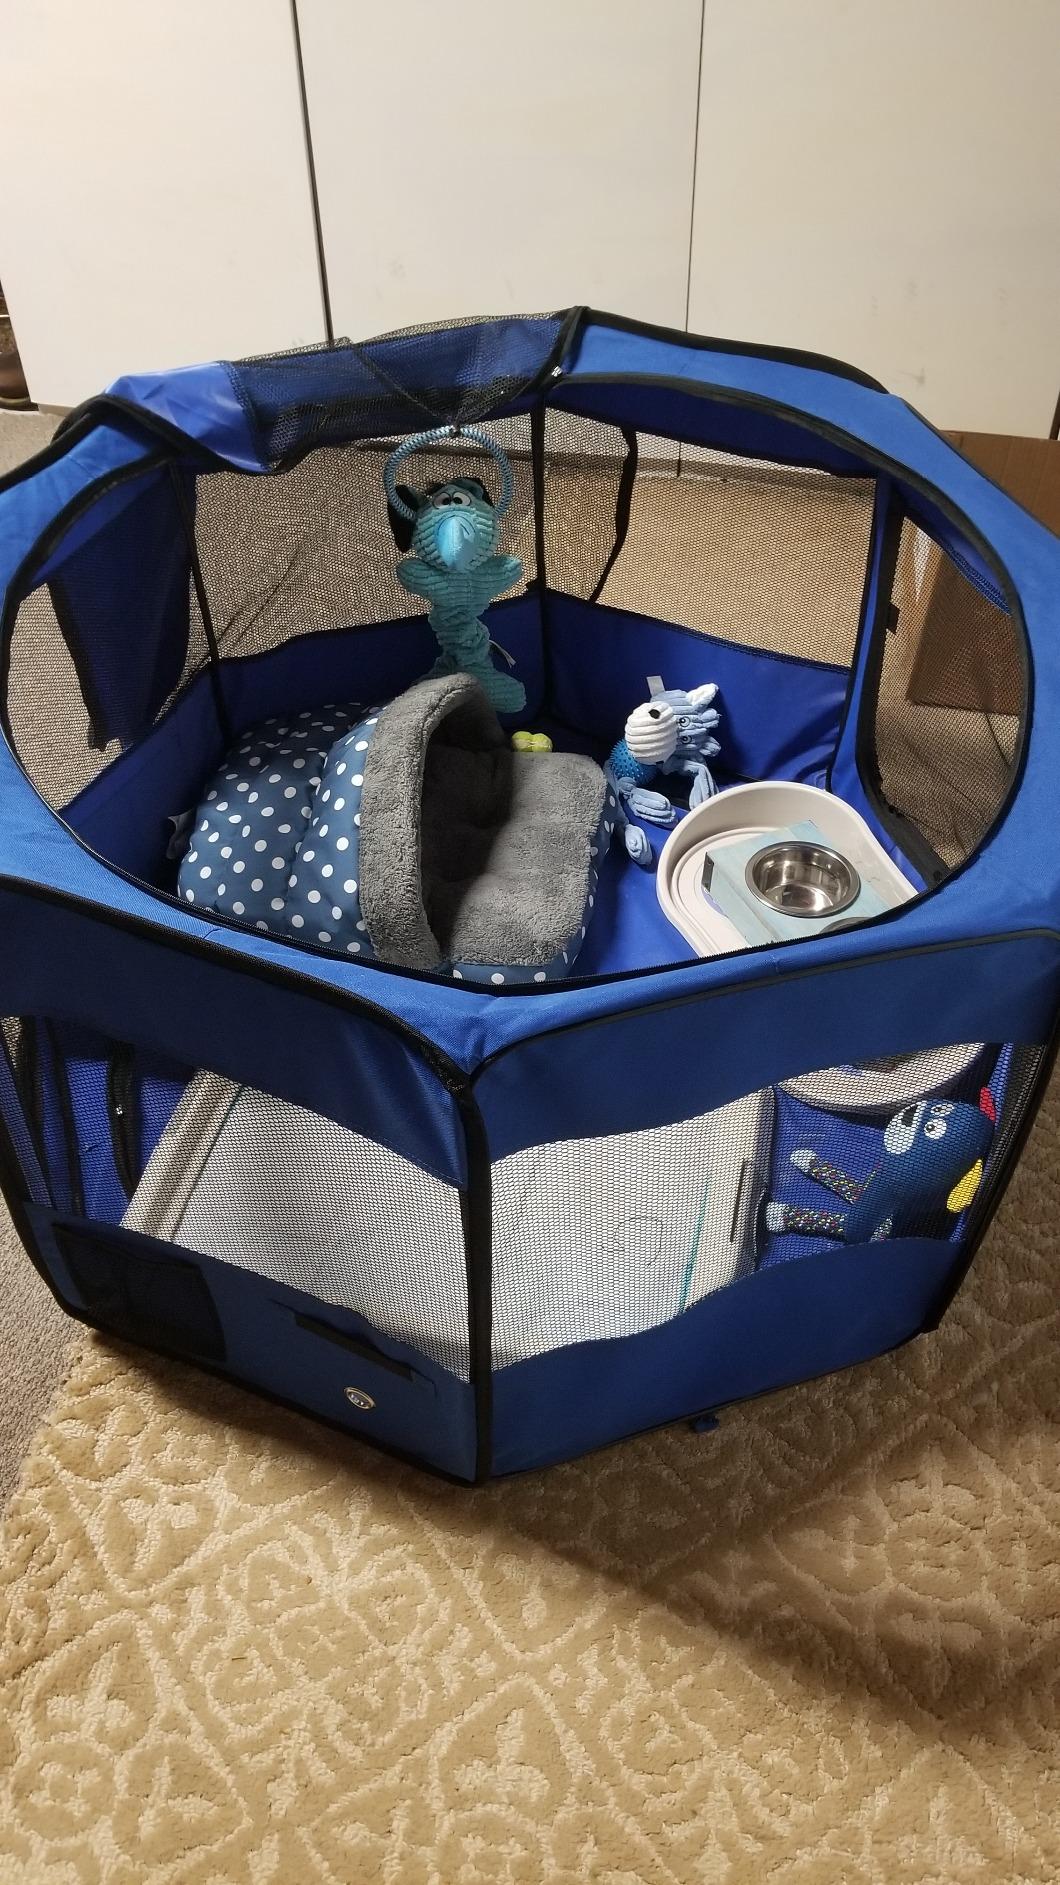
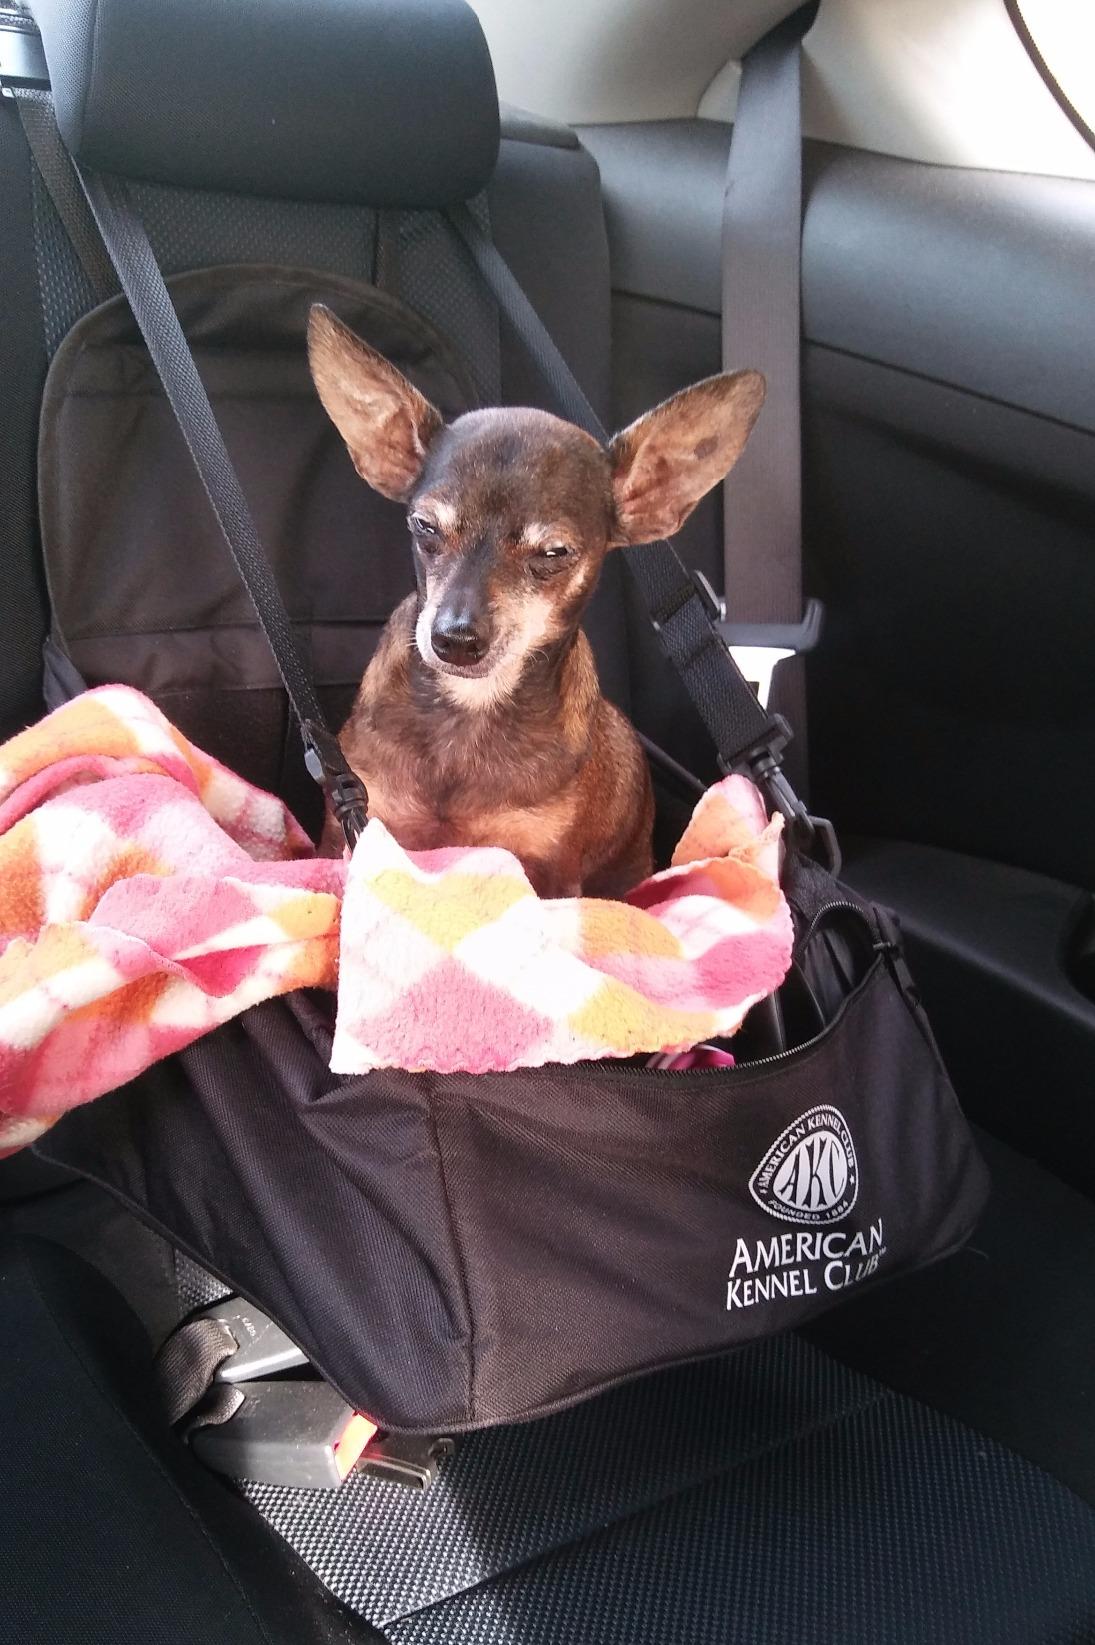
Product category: items_kennel
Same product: no